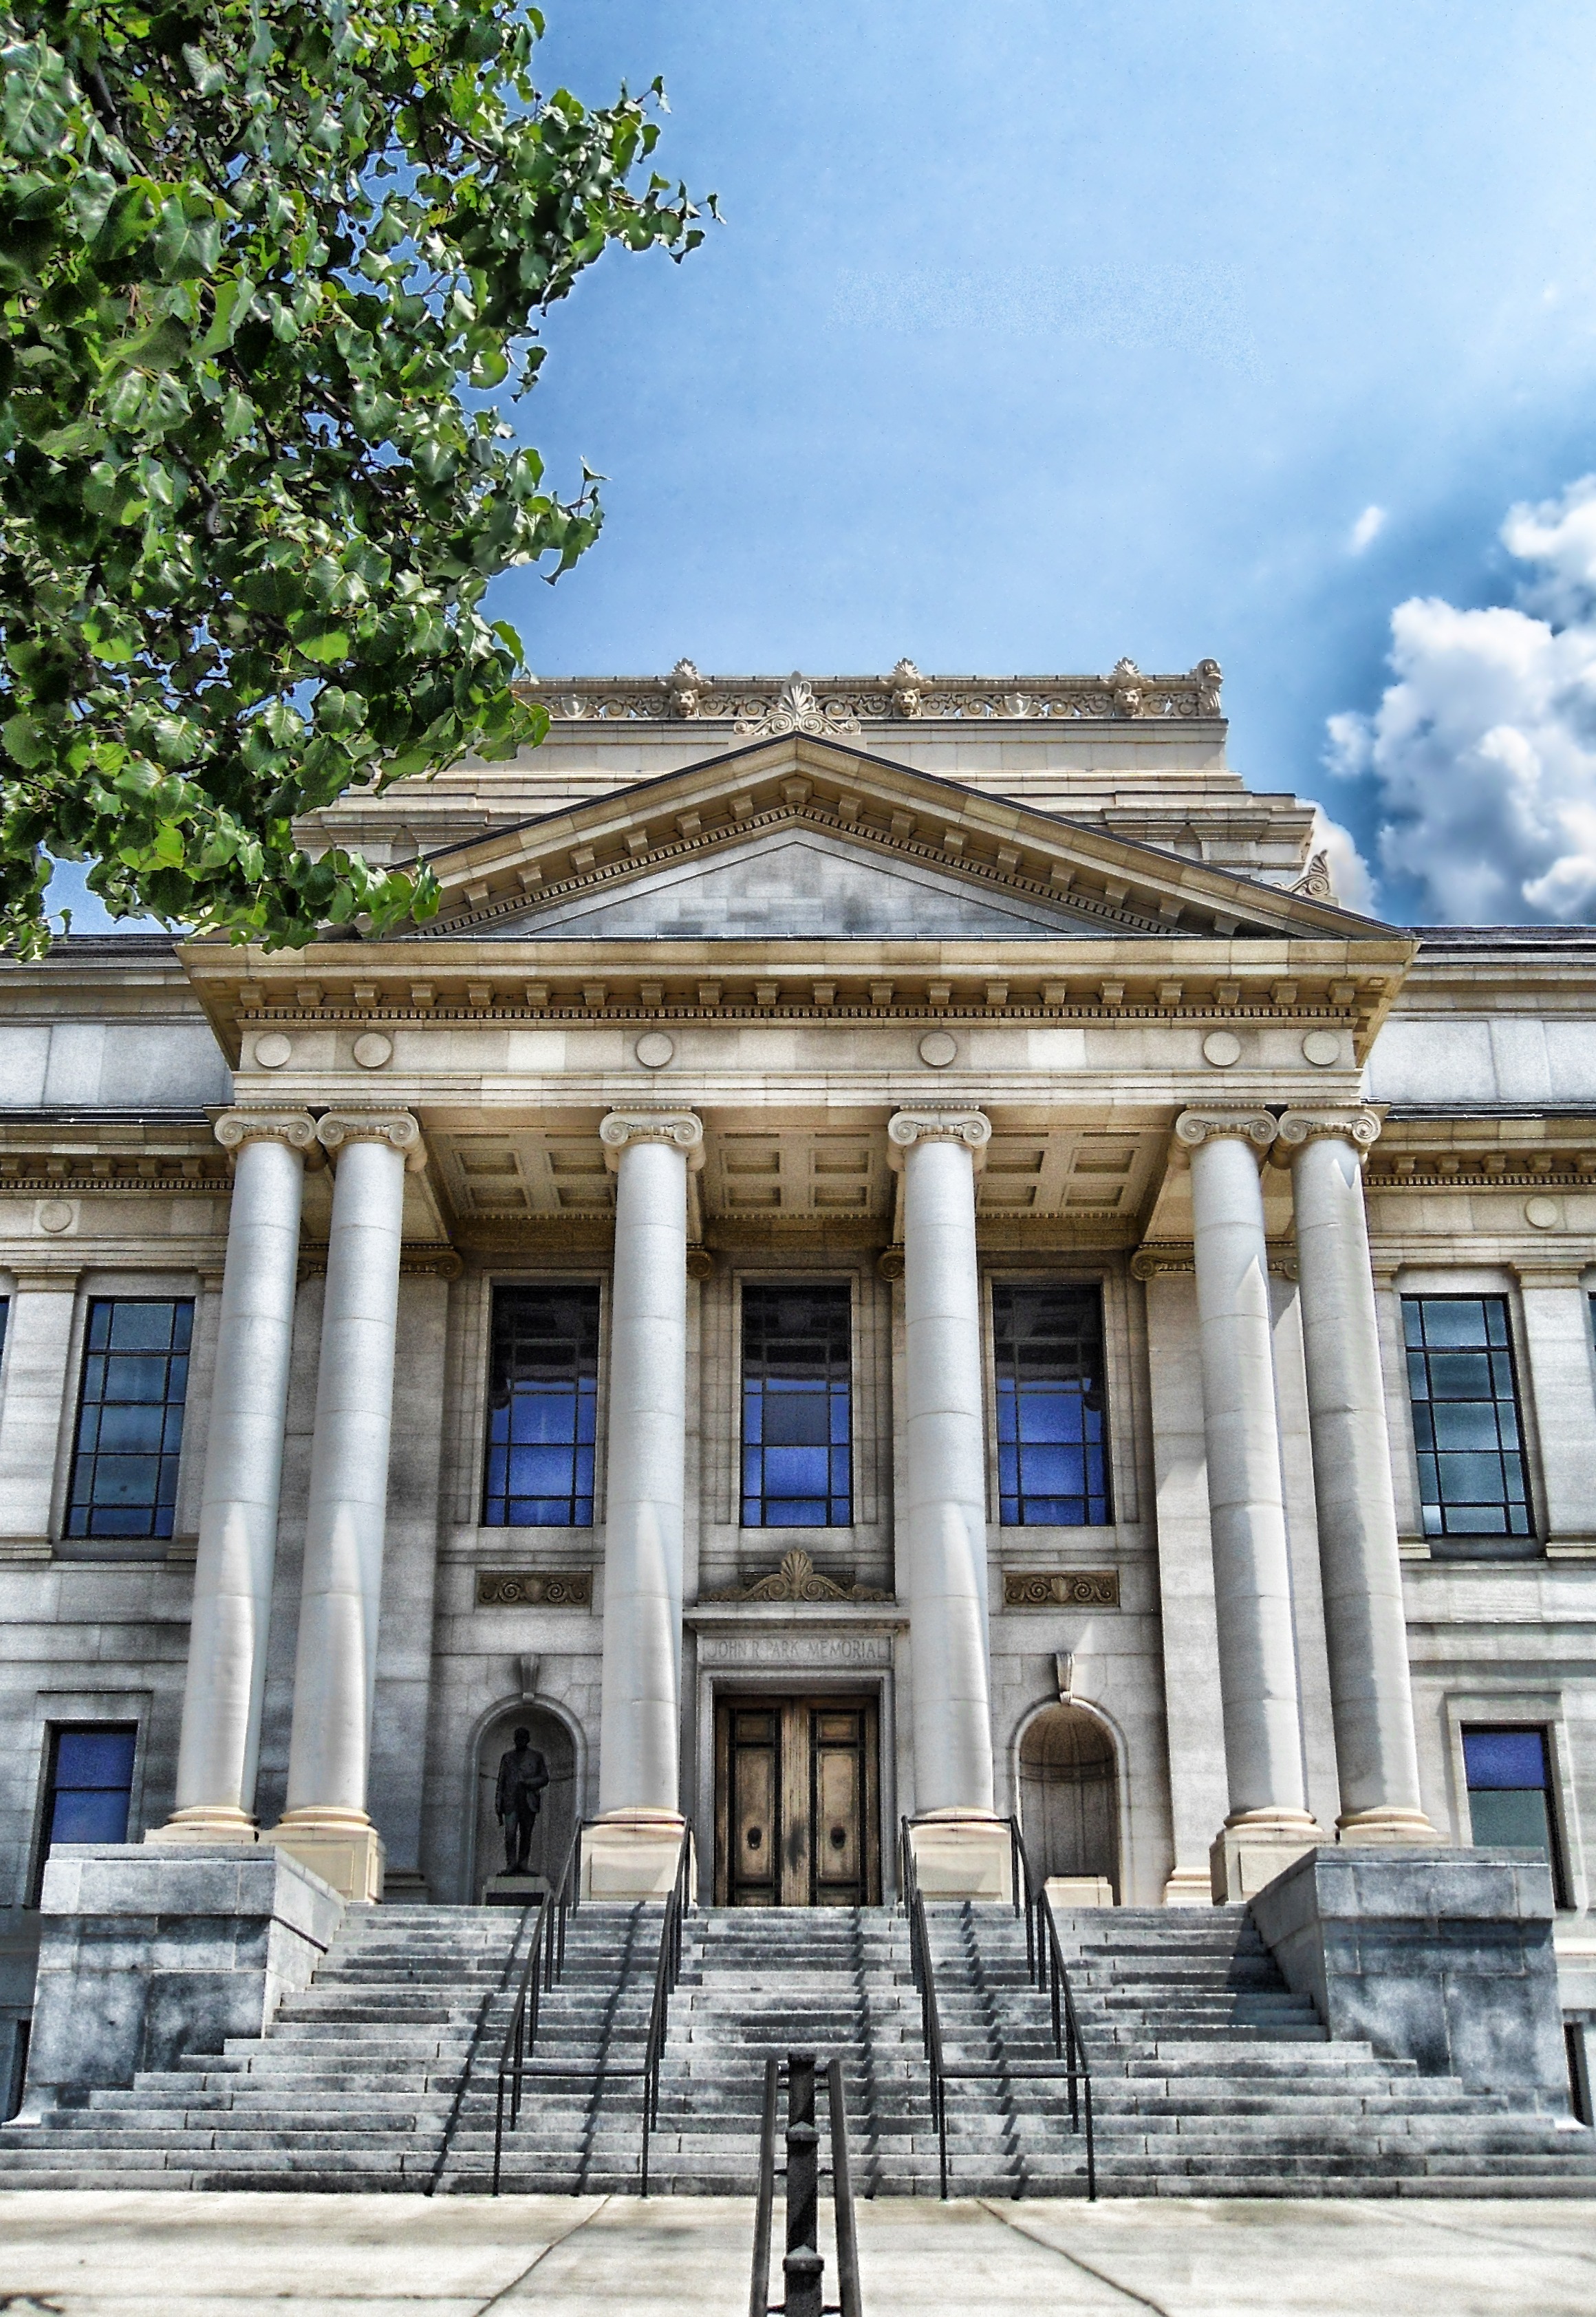
tree, architecture, mansion, building, palace, city, urban, landmark, facade, outside, hdr, temple, columns, utah, estate, cities, salt lake city, classical architecture, ancient history, ancient roman architecture, john r park building